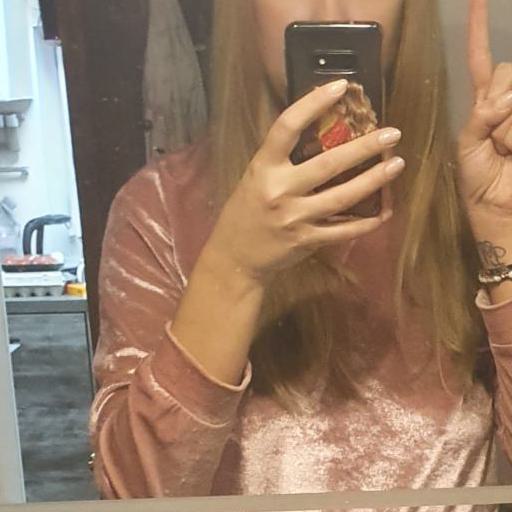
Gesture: no_gesture